Justin Vernon

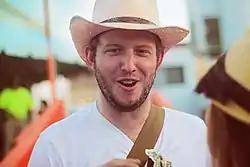
Vernon at Jazz Fest in 2012

In 2012, Vernon began Chigliak, an imprint of Jagjaguwar, dedicated to albums that have had limited or non-commercial releases. In 2014, Jason Feathers, a collaboration with Vernon, Ryan Olson (member of Gayngs, Poliça and Marijuana Deathsquads), indie rapper Astronautalis and Bon Iver member Sean Carey (known by his stage name S. Carey), released "De Oro".